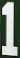
Number: 1